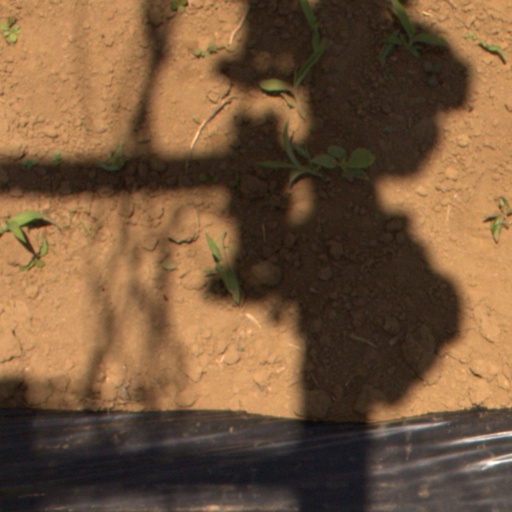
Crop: Jerusalem artichoke